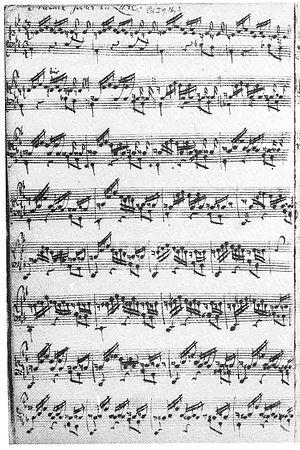
Page autographe du prélude BWV 999
Le Prélude en ut mineur est un prélude pour luth seul écrit par Johann Sebastian Bach, probablement à la fin des années 1710 ou au début des années 1720 et publiée pour la première fois en 1843.